Görkem Can

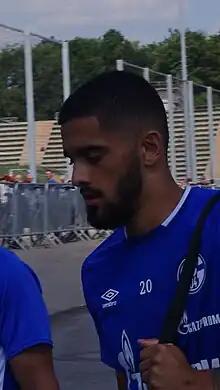
Can with Schalke 04

Görkem Can (born 4 May 2000) is a professional footballer who plays as a defender. Born in Germany, Can represents Turkey internationally.